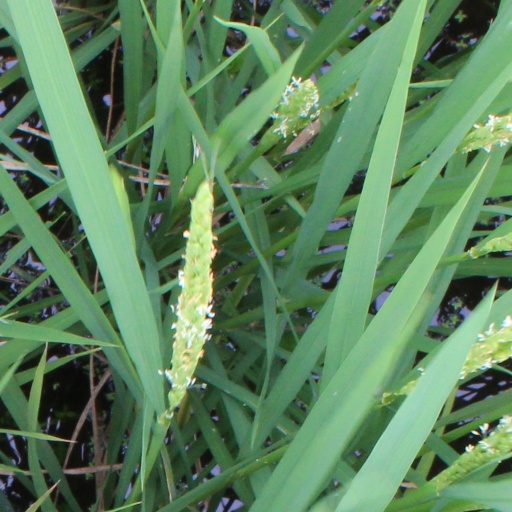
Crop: rice